Waits River, Vermont

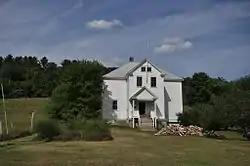
Waits River Schoolhouse

Photographs of the village during the foliage season have been popular since at least the 1960s, and scenic images of the village have appeared in jigsaw puzzles, calendars and postcards. Postcards of this type have been published since at least 1914.